Greg Van Avermaet

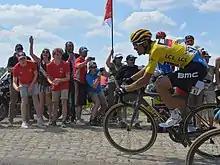
Van Avermaet wore the yellow jersey for eight days at the 2018 Tour de France. "(pictured in the breakaway during stage 9 to Roubaix)"

In 2016 he opened the season with numerous top-5 placings in the Tour of Qatar and Tour of Oman. In late February, he won Omloop Het Nieuwsblad, after beating Peter Sagan in a five-man sprint in Ghent. He finished sixth in Strade Bianche, before entering Tirreno–Adriatico, where he was on the winning team of the opening team time trial. After the cancellation of Tirreno's "queen stage", he won the sixth stage in a sprint with Sagan, and successfully defended his lead in the final time trial, by one second over Sagan – his first overall win in a World Tour stage race. The victory pushed Van Avermaet to the top of the UCI World Ranking for one week. Following Tirreno–Adriatico, he finished fifth in Milan–San Remo but crashed and broke his collarbone in the Tour of Flanders.